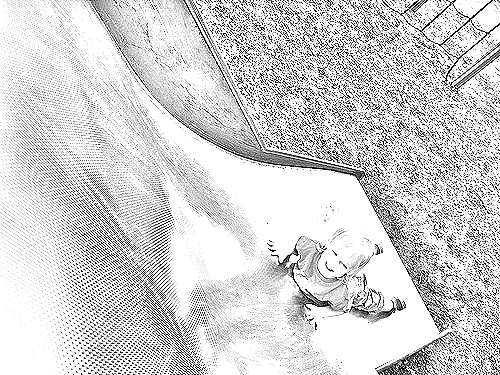
Portrait style: Sketch Portrait